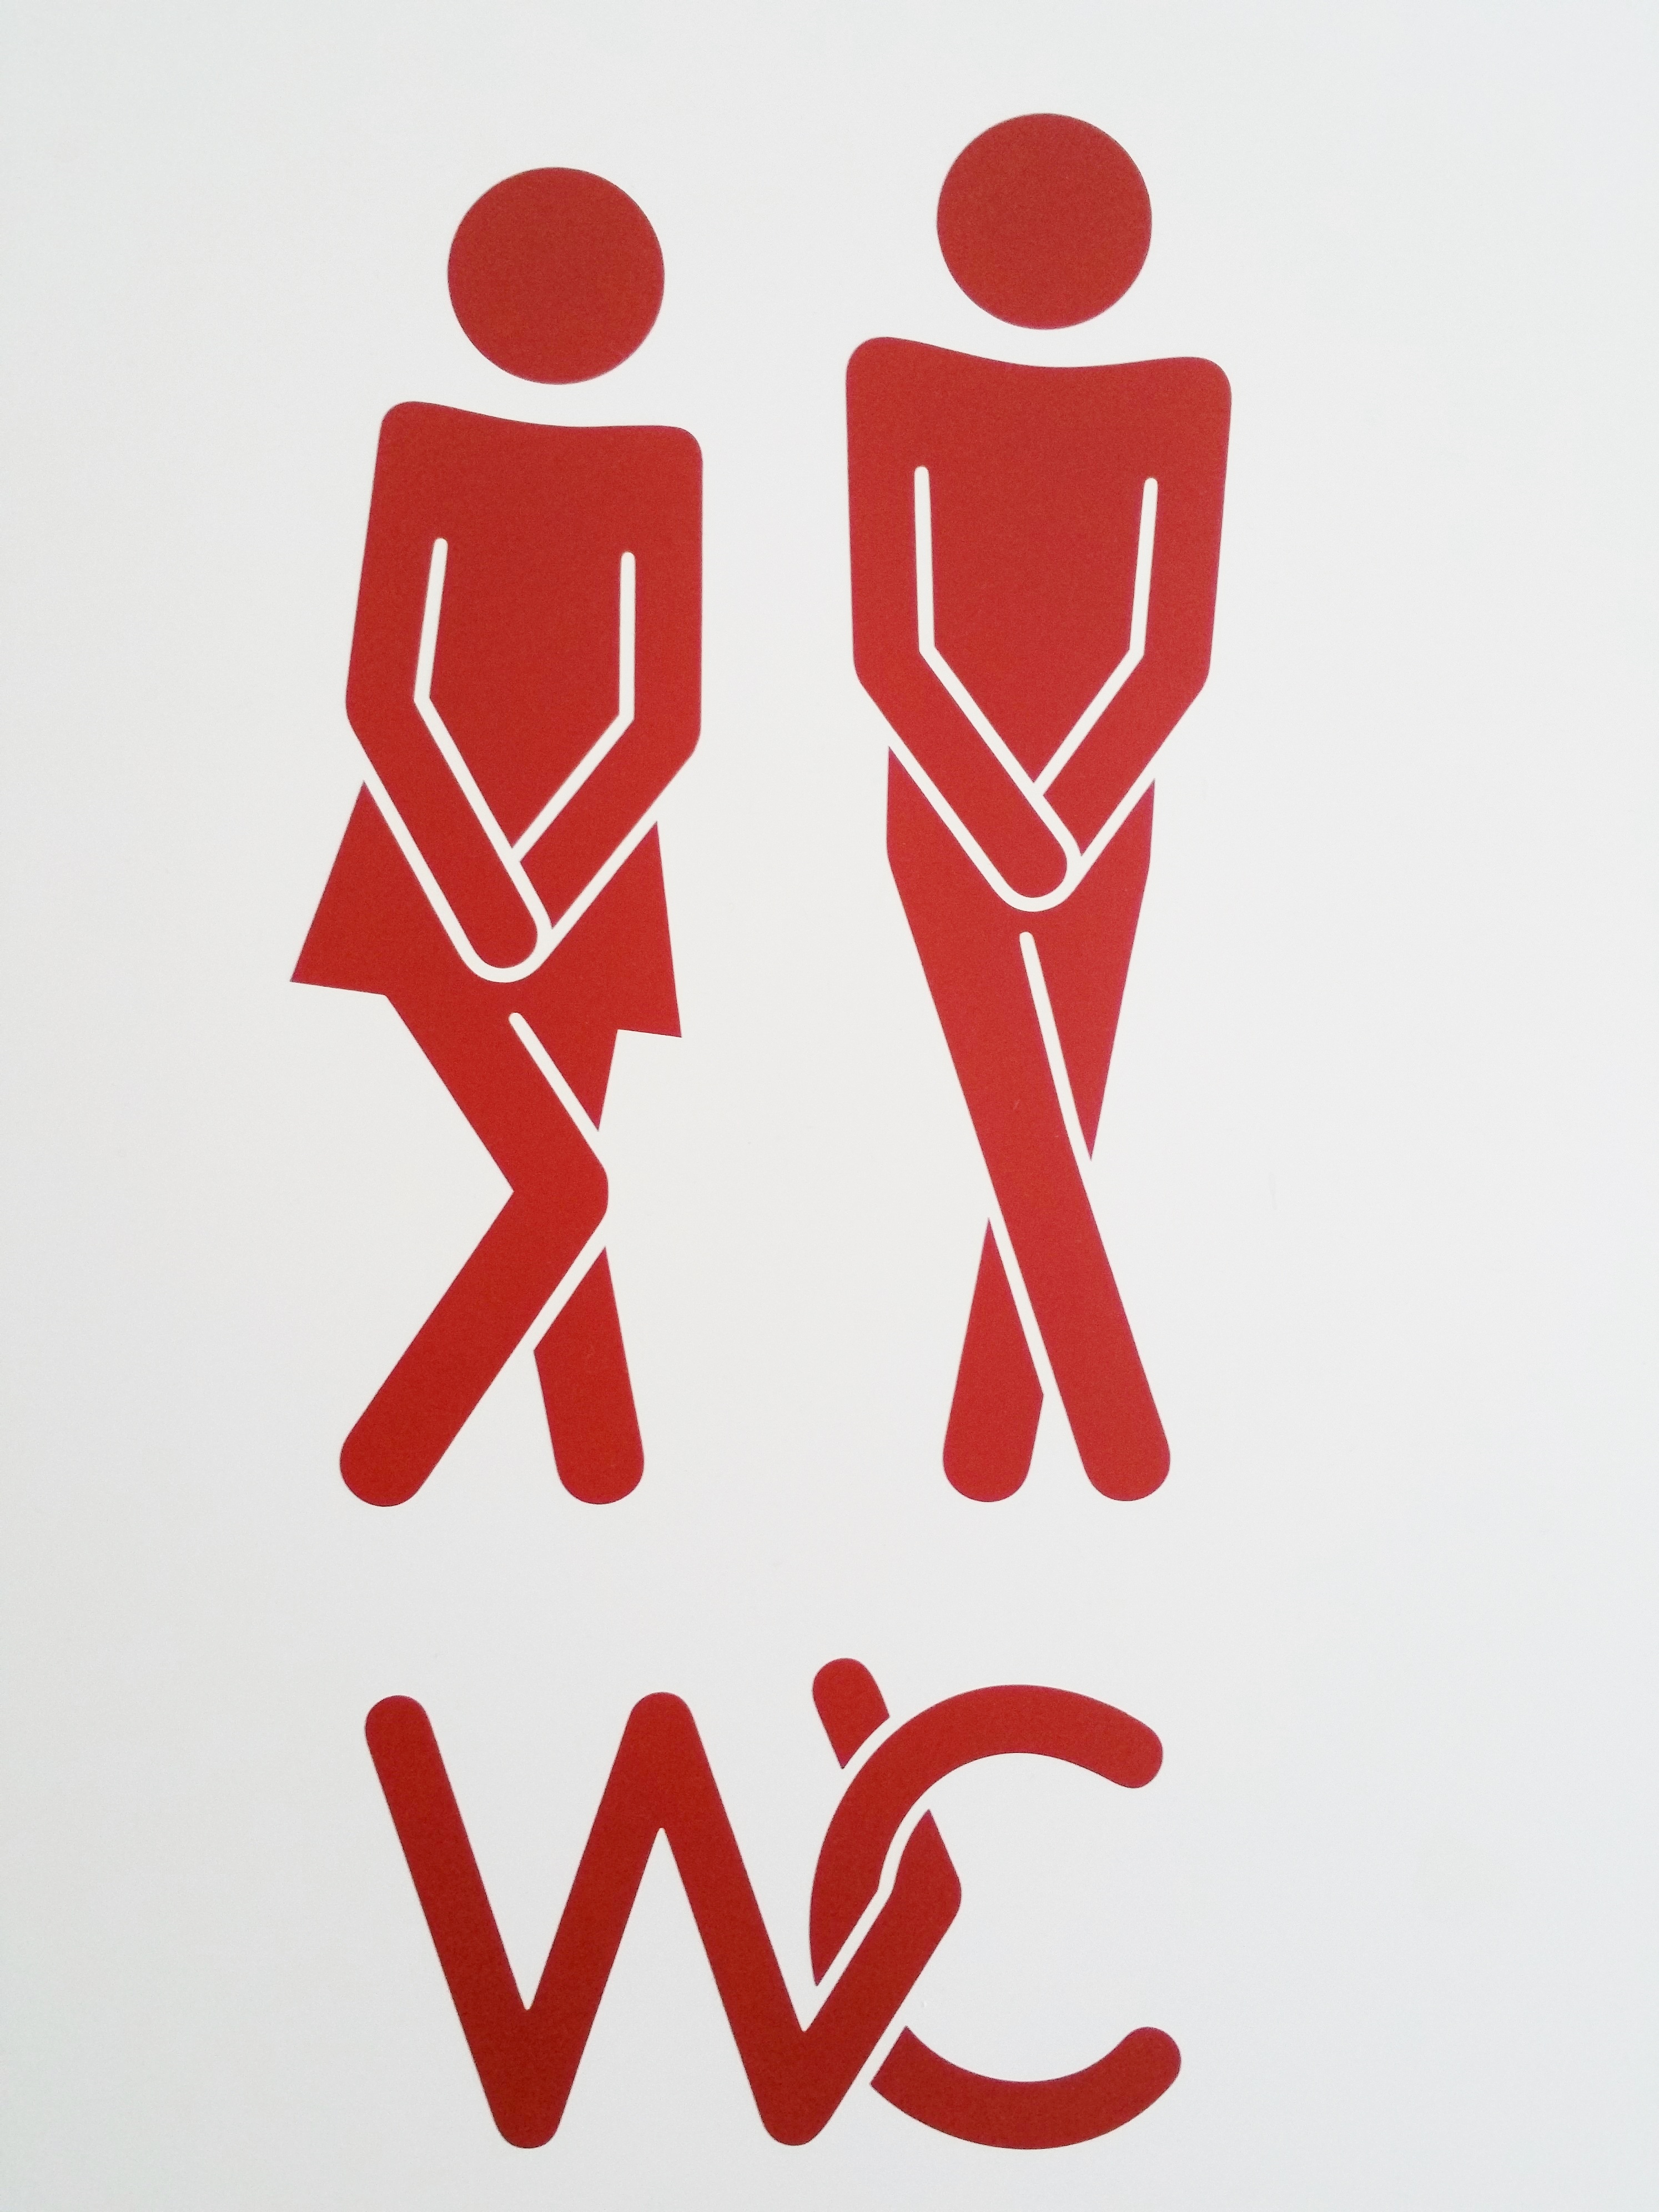
man, woman, number, line, toilet, brand, font, illustration, logo, text, wc, pair, organ, characters